Frank Shipley Collins

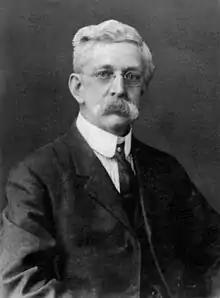

Frank Shipley Collins (February 6, 1848 in Charleston, Massachusetts–1920) was an American botanist and algologist specializing in the study of marine algae. He was a pioneer in the study of the distribution of algae on the Atlantic seaboard and Bermudas and was the leading American algologist of his time. He wrote "The Green Algae of North America" and "Working Key to the Genera of North American Algae". Several species bear his name in his honor, including "Collinsiella tuberculata" (green algae in the order Ulotrichales), and "Phaeosaccion collinsii".